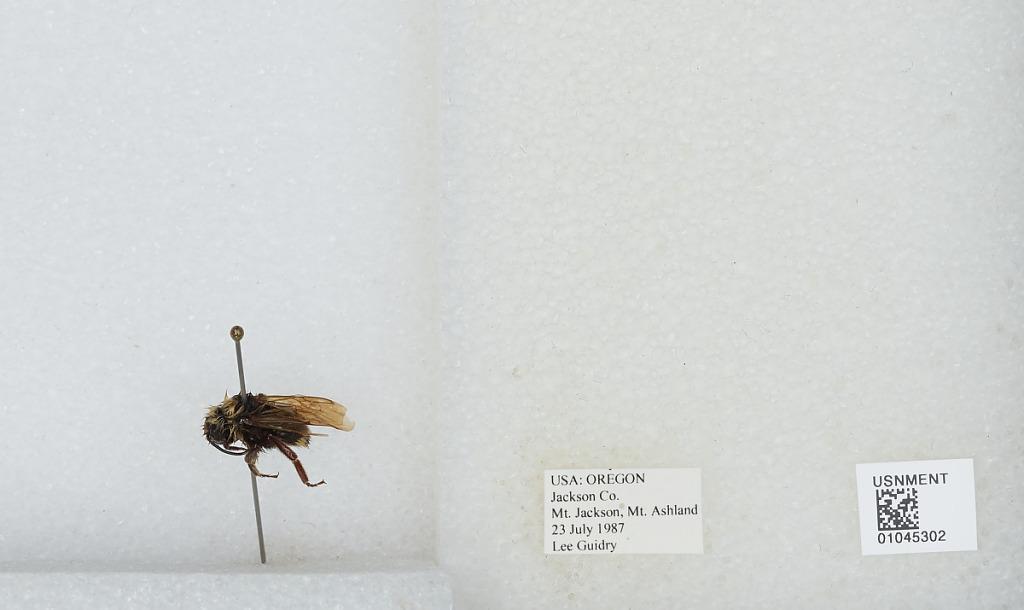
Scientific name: Bombus sp.
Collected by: L. Guidry
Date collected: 1987-7-23
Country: United States
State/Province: Oregon
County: Jackson
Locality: Mount Ashland
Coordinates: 42.0808, -122.717